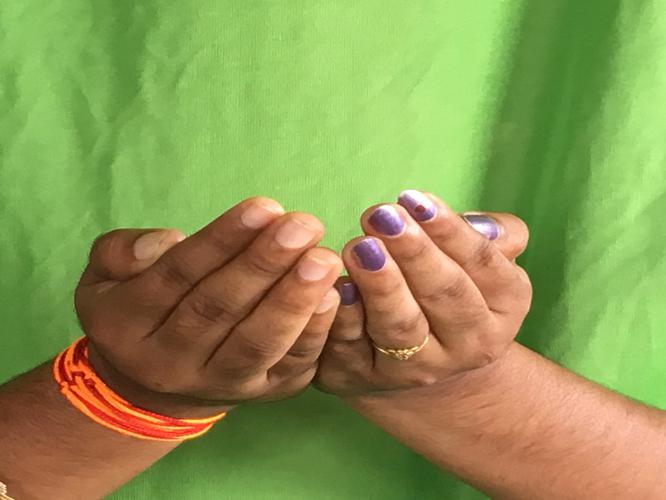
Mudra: Pushpaputa
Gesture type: double_hand